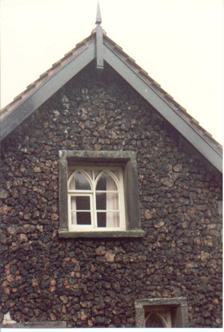
Building: Ye Olde Cinder House
Country: United Kingdom
Year built: 1833
Ye Olde Cinder House Ye Olde Cinder House is a house on Station Road in West Hallam , Derbyshire , and is made of cinder , a type of igneous rock similar to pumice . It has been a Grade II listed building since 1986. History The Cinder House was built in 1833 to celebrate the birth of the local Squire's son, Francis Parker Newdigate . It was built from cinders which were made by burning pieces of clay that were dug from the nearby Mapperley Park in Mapperley . The date and initials of the Squire's son are visible under the eaves of the house in different colours of stone. It reads "FN" and "1833" Recent history For many years the house was semi-detached, half of it belonging to the Leeson family. It was sold when Ethel Cheetham (née Leeson) had to move into an old people's home in the early 1990s. The family share was then sold to the neighbours who converted it into a single dwelling. It is believed to be unique. See also Listed buildings in West Hallam References